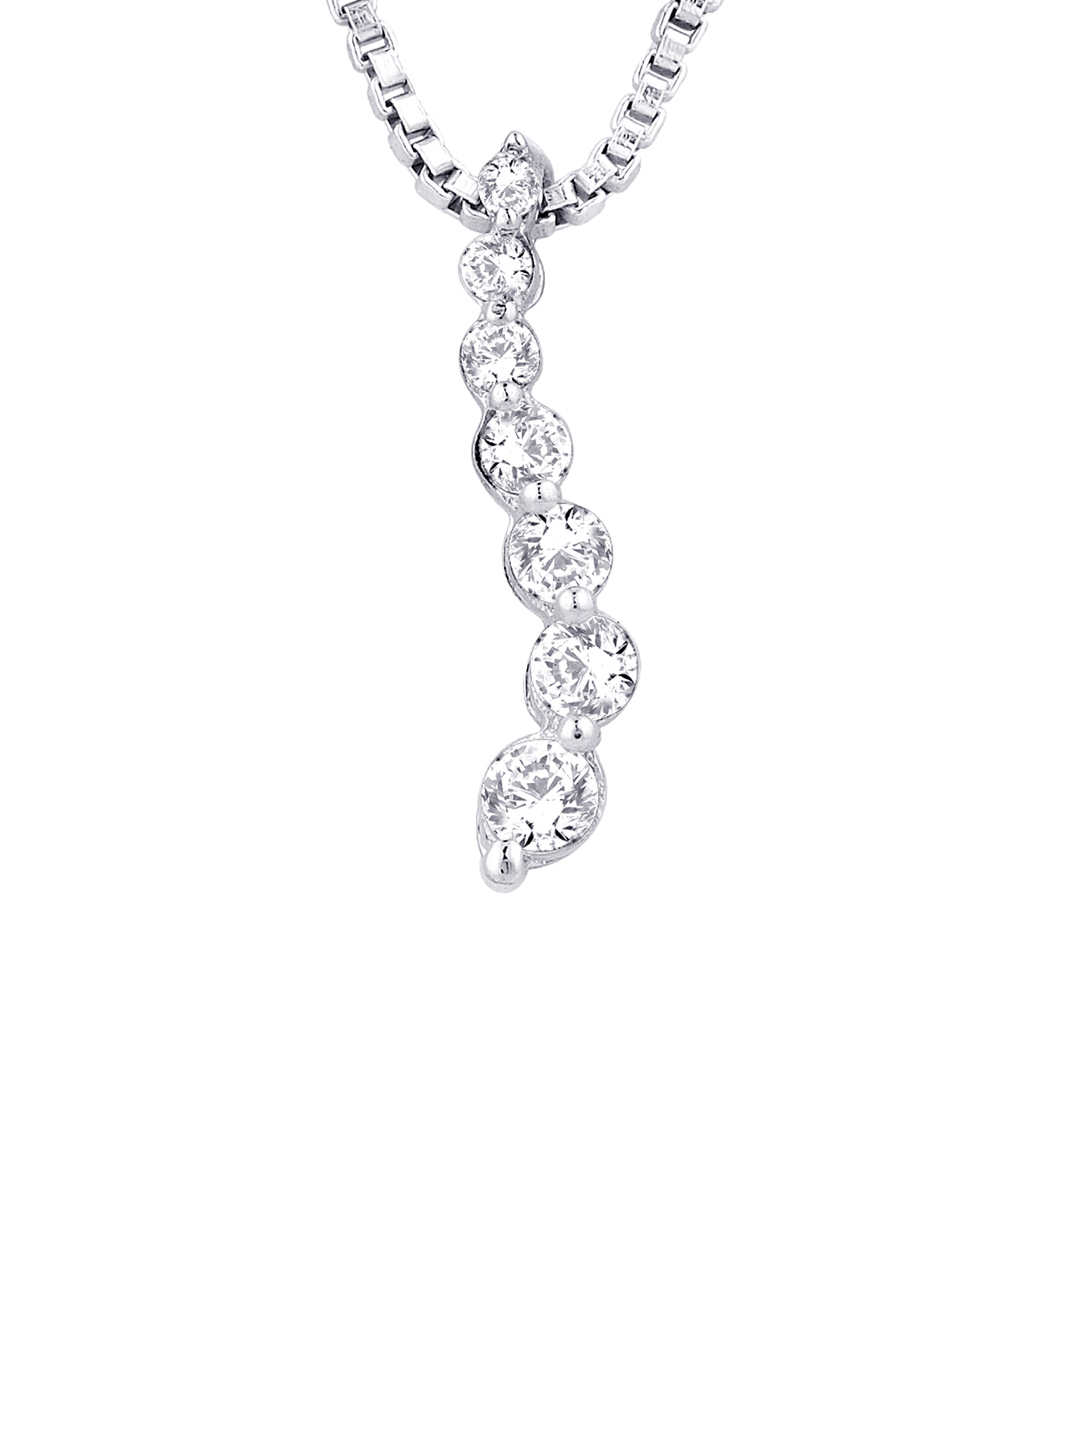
Lucera Women Silver Pendant
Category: Accessories / Jewellery / Pendant
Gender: Women
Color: Silver
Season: Summer 2013
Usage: Casual